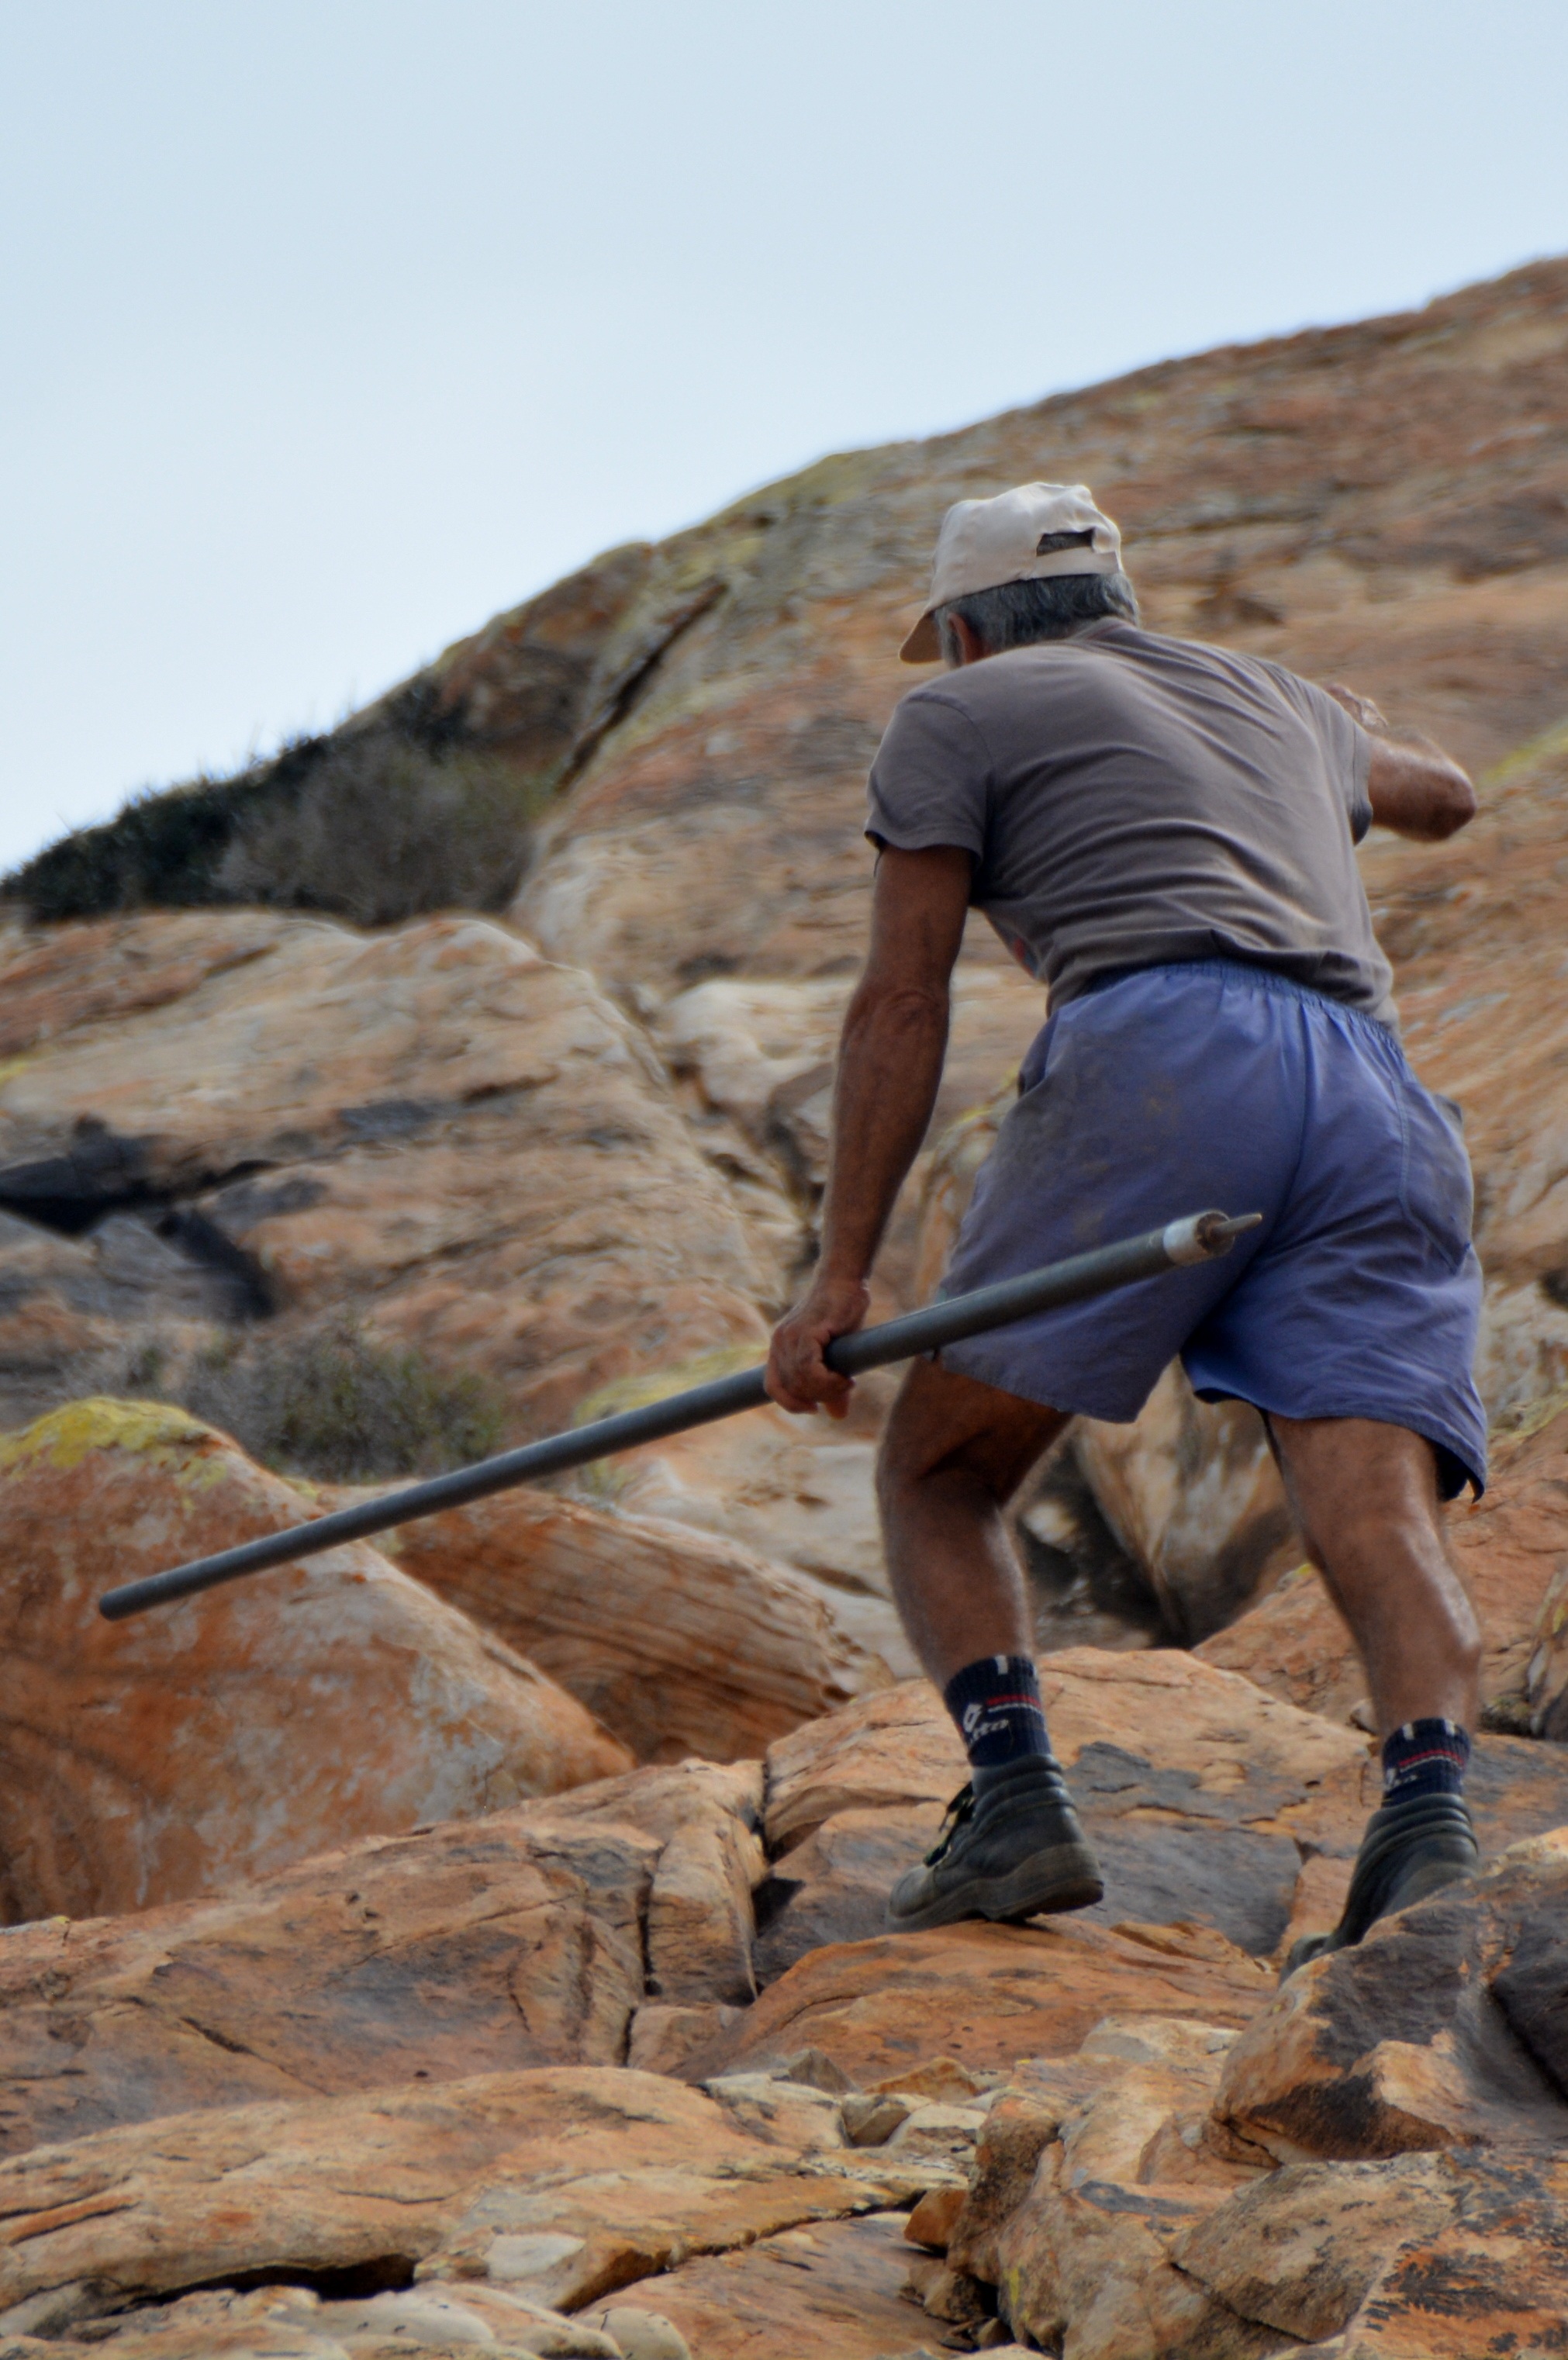
rock, wilderness, walking, mountain, people, adventure, recreation, climbing, rock climbing, extreme sport, shepherd, mountaineering, geology, sports, stick, outdoor recreation, man appeal, goatherd, sport climbing